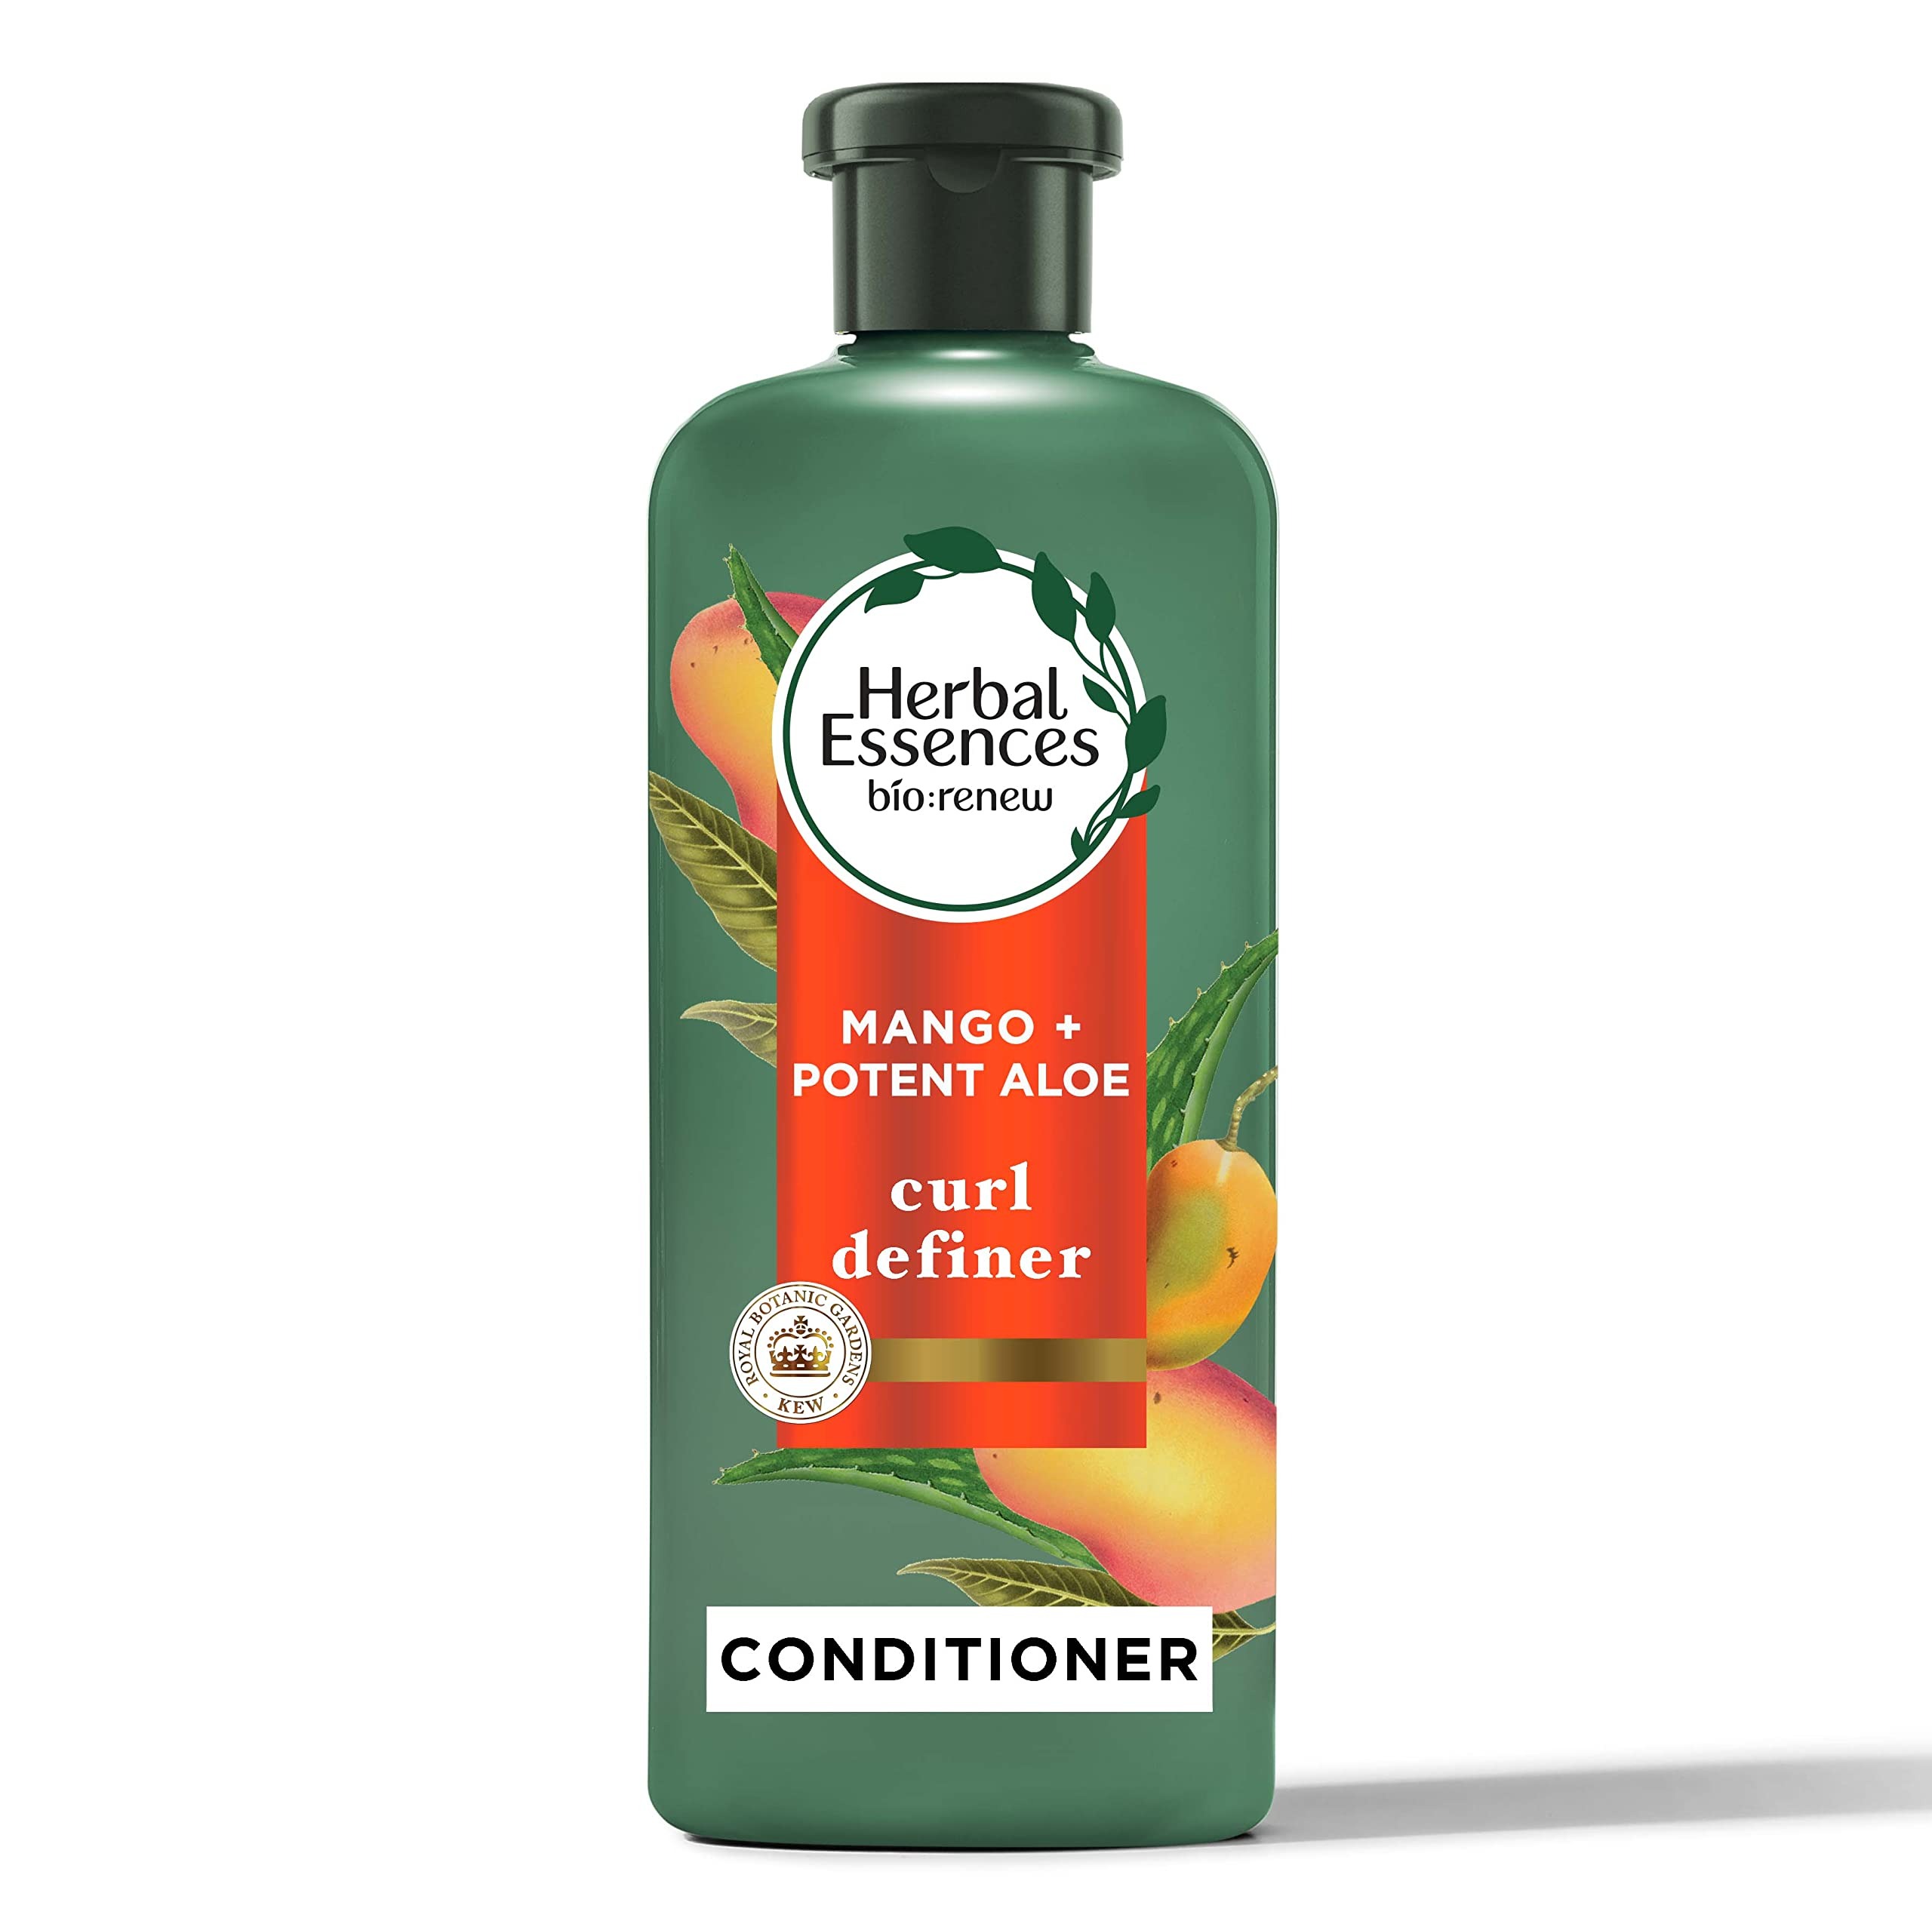
Item Name: Herbal Essences Bio: Renew Potent Aloe + Mango Conditioner for Curly Hair 13.5 Fl Oz, 5.523 Fl Oz
Bullet Point 1: Curl definer: our sulfate free potent Aloe + Mango conditioner hydrates hair for defined curls
Bullet Point 2: Curly hair products: nourishes dry curly hair, making it soft and manageable and is pH-balanced and color safe
Bullet Point 3: Real botanicals: endorsed by the Royal Botanic Gardens, Kew - a world leading expert celebrating 260 years of plant science
Bullet Point 4: Mindfully created: Sulfate free, Paraben Free, Colorant free and certified Cruelty free by PETA
Bullet Point 5: The scent experience: multi-layered fresh Scents to fill your shower
Value: 5.523
Unit: Fl Oz

Price: 18.99